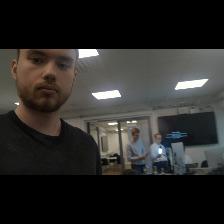
Label: Human